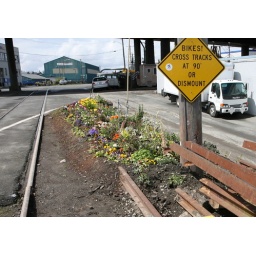
a flower garden oasis in the middle of anindustrial zone by the ship canal, ballard district, seattle